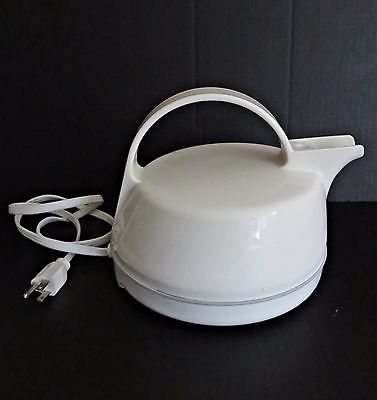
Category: kettle